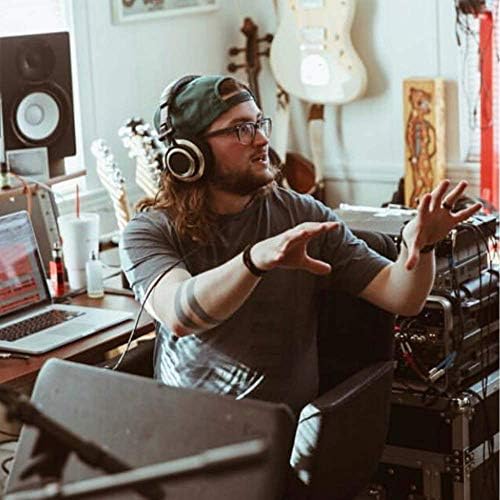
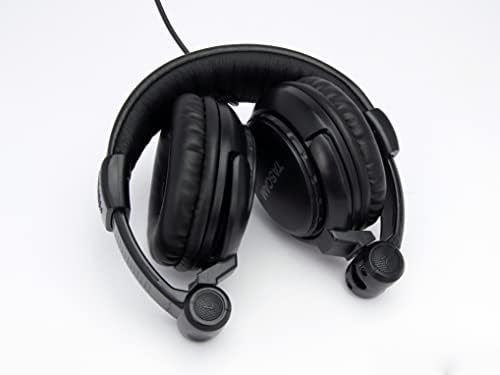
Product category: headphones
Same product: no